Mahayana sutras

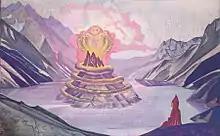
A painting by Nicholas Roerich (1925) depicting Nāgārjuna in the realm of the Nagas, where the "Prajñāpāramitā" was said to have been hidden

Mahāyāna sūtras are generally regarded by Mahāyānists as being more profound than the śrāvaka texts as well as generating more spiritual merit and benefit. Thus, they are seen as superior and more virtuous to non-Mahāyāna sūtras.